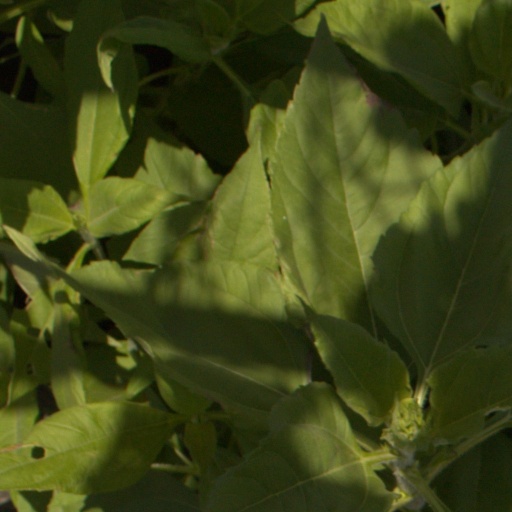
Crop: Jerusalem artichoke